Francisco I. Madero

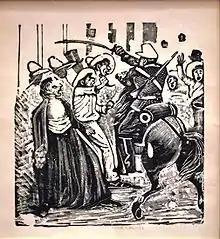
"Manifestación antireeleccionista" by José Guadalupe Posada.

In 1893, the 20-year-old Madero returned to Mexico and assumed management of one of the Madero family's hacienda at San Pedro, Coahuila. Well-traveled and well-educated, he was now in robust health. Proving an enlightened and progressive member of the Madero commercial complex, Francisco installed new irrigation, introduced American-made cotton and cotton machinery, and built a soap factory and also an ice factory. He embarked on a lifelong commitment to philanthropy. His employees were well paid and received regular medical exams; he built schools, hospitals, and community kitchens; and he paid to support orphans and award scholarships. He also taught himself homeopathy and offered medical treatments to his employees. Francisco became increasingly engaged with Spiritism and in 1901 was convinced that the spirit of his brother Raúl, who had died at age 4, was communicating with him, urging him to do charity work and practice self-discipline and self-abnegation. Madero became a vegetarian and stopped drinking alcohol and smoking.